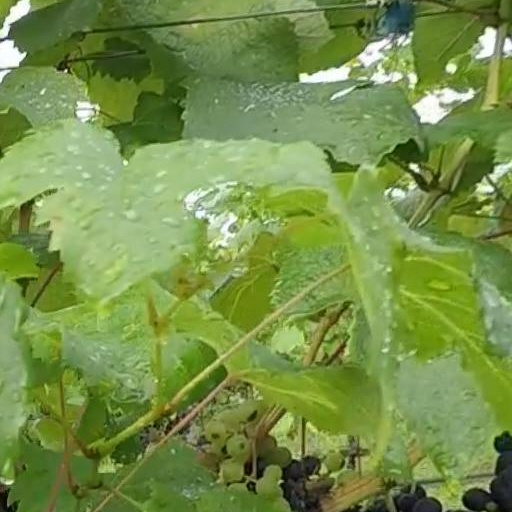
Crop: grape